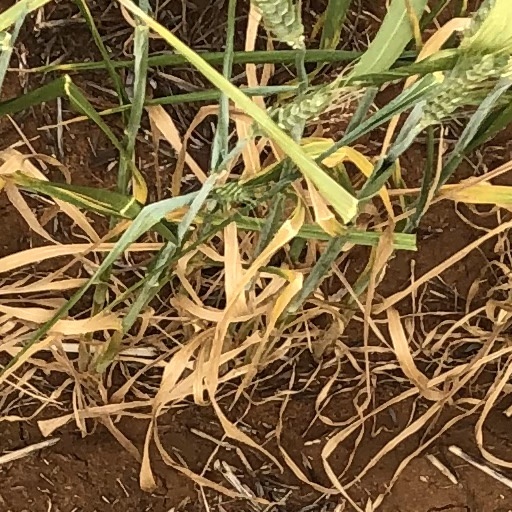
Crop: wheat